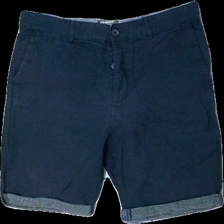
View: front
Type: Shorts
Category: Men
Brand: Primark
Colors: Blue, White
Material: 100% bomull
Pattern: Dots
Cut: Tight
Size: 36
Season: All
Damage: blekta
Damage location: middle right
Damage 2: blekta
Damage 2 location: middle left
Price range: <50
Recommended usage: Export
Description: prickiga shorts med blåa knappar